Cathedral

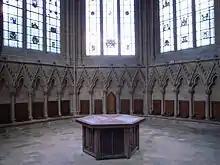
Interior of the Chapter House at Southwell Cathedral, England.

Next to the dean (as a rule) is the precentor ("primicerius", "cantor", etc.), whose special duty is that of regulating the musical portion of the services. The precentor presides in the dean's absence, and occupies the corresponding stall on the north side, although there are exceptions to this rule, where, as at St Paul's, the archdeacon of the cathedral city ranks second and occupies what is usually the precentor's stall.